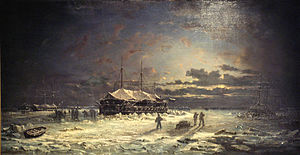
Kystpanserskib / Lande og skibe
Kystpanserskibe var krigsskibe, der var beregnet til tjeneste i kystnære farvande. Lige som de søgående panserskibe var de beskyttet af panser, men de adskilte sig ved at have lavere rækkevidde og fart. Denne prioritering betød, at man med et lille deplacement kunne få skibe med stor slagkraft og god beskyttelse. De var typisk mindre end de søgående panserskibe og havde deplacementer fra 1.000 til 8.000 tons.